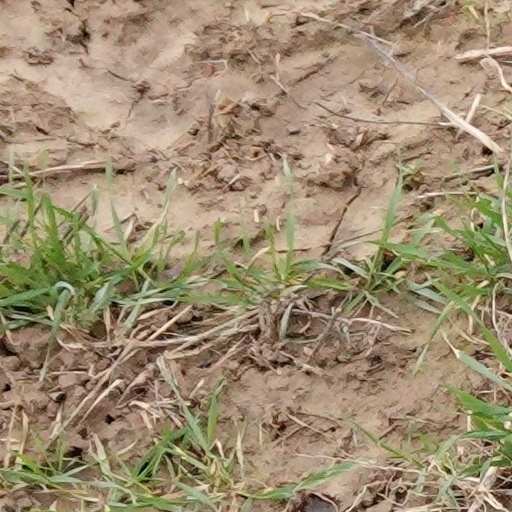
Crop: wheat